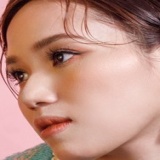
ca sĩ Thùy Chi